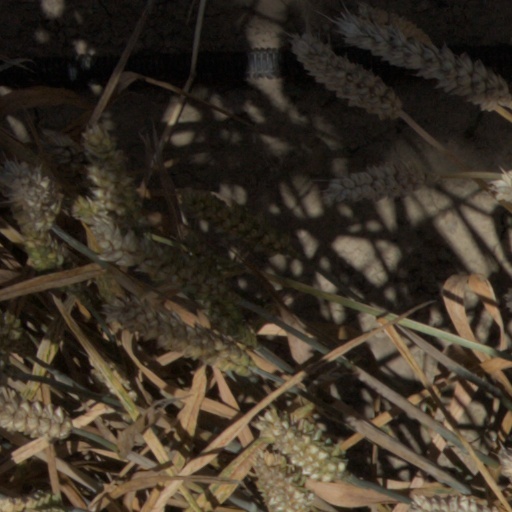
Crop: wheat